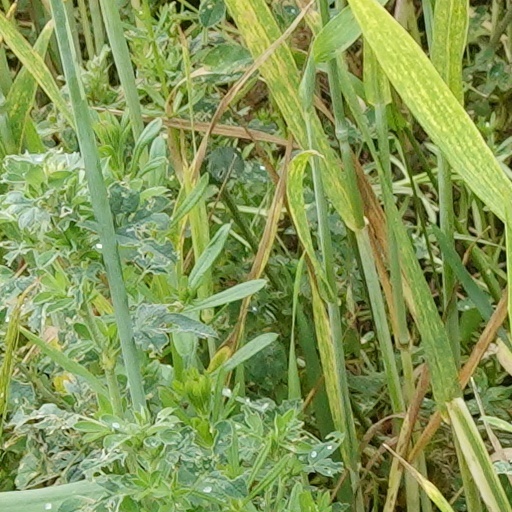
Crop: wheat